Mobin Mohan

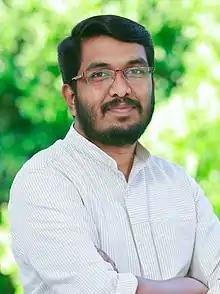
Mobin Mohan

Mobin Mohan is an Indian novelist who writes in the Malayalam language. He is a recipient of the Kendra Sahitya Akademi Yuva award of 2021.